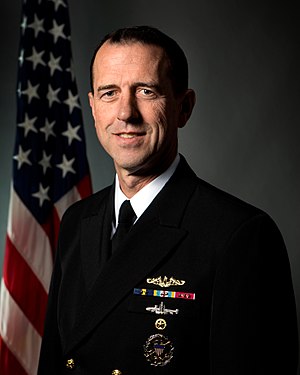
Joint Chiefs of Staff / Nuværende Joint Chiefs of Staff
Joint Chiefs of Staff består af de højeststående officerer i hvert af værnene i det amerikanske forsvar. Den slags grupper, som også kaldes Chiefs of Staff Committees i Commonwealth of Nations, findes også i mange andre lande.